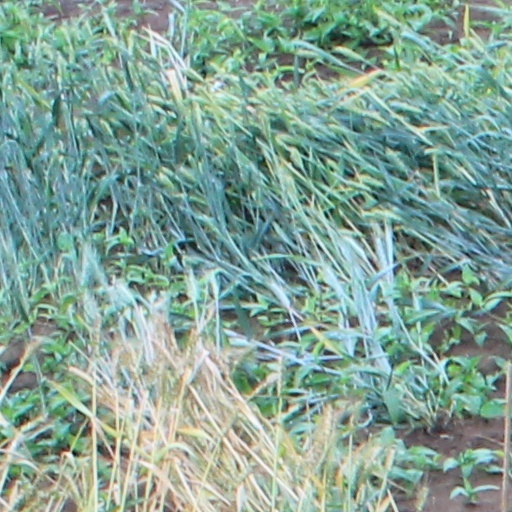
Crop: wheat